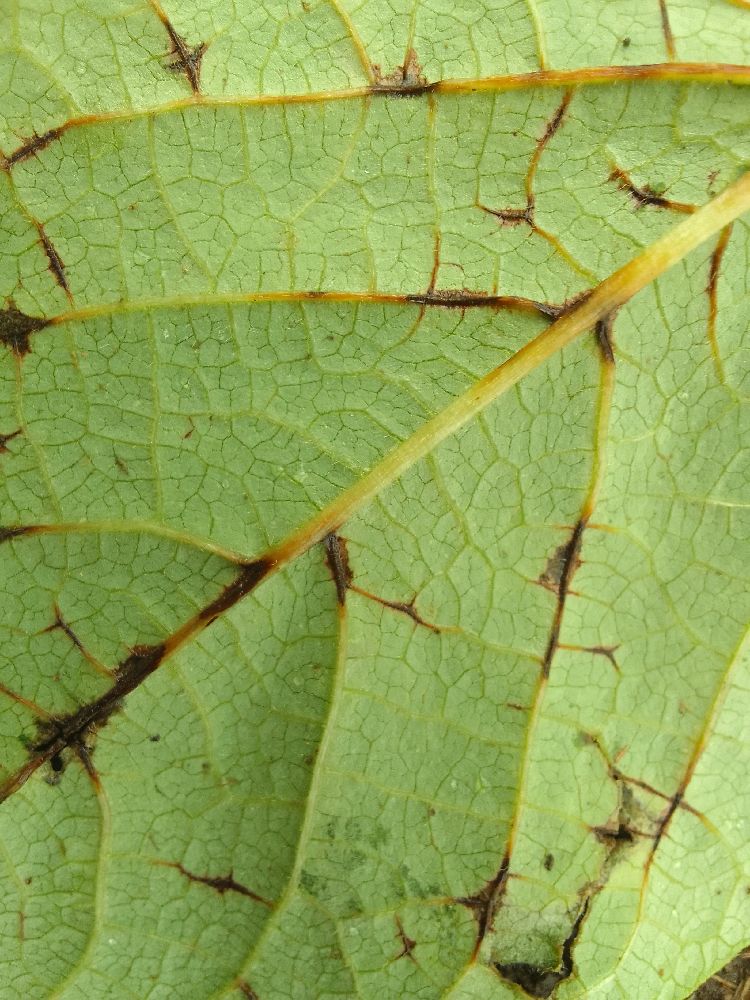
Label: anthracnose